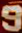
Number: 9